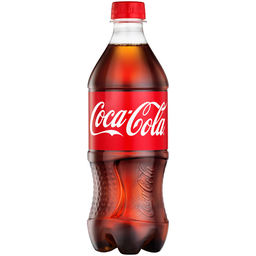
Label: bottles